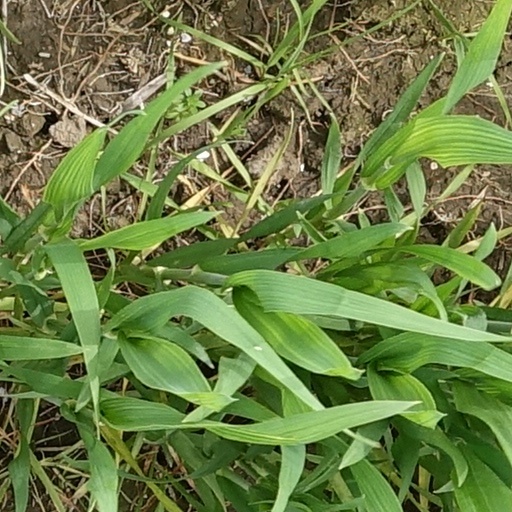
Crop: wheat